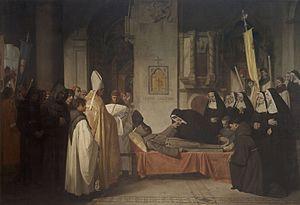
L’Exposition nationale des beaux-arts était un événement qui avait régulièrement eu lieu en Espagne et particulièrement à Madrid de la deuxième moitié du XIXᵉ siècle à la deuxième moitié du XXᵉ. Ces expositions sous forme de concours sont instaurées par le Décret royal d'Isabelle II du 28 décembre 1853. C'était la plus grande exposition officielle d'art espagnol à laquelle prenaient part des artistes vivants.